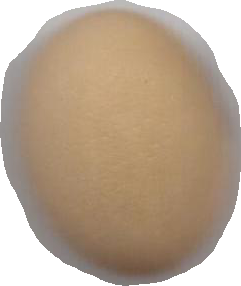
Variety: Anjasmoro